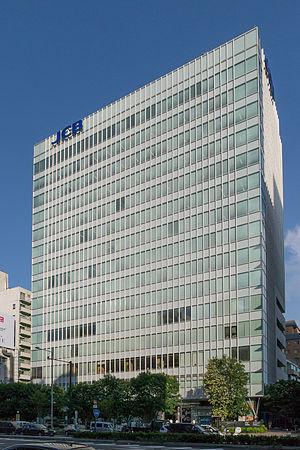
Japan Credit Bureau ou JCB est une entreprise internationale de cartes de crédit et le plus important émetteur et acquéreur de cartes au Japon.